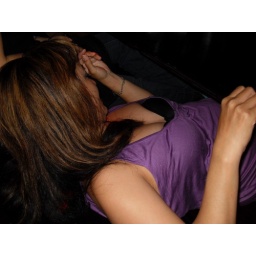
drunk girl crawls under tiny table